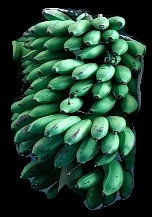
Variety: rasbale
Grade: grade2